Scott Kelly (astronaut)

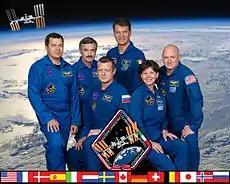
The Expedition 26 crew. (2010)

After completing his assignment as a back-up member for ISS Expedition 5 in 2002, Kelly was assigned as commander of STS-118 aboard "Endeavour". After the Space Shuttle "Columbia" disaster, STS-118 was delayed until August 2007. STS-118 launched on August 8, 2007. During the launch, the orbiter was struck by nine pieces of foam from the external tank just as "Columbia" had been on its final, fatal mission. The underside of "Endeavour" was examined by cameras on the robotic arm and the ISS, and was assessed to not be dangerously damaged. The Shuttle successfully docked with the ISS on August 10. "Endeavour"'s crew successfully added a truss segment, an external spare-parts platform, and a control moment gyroscope to the ISS. The mission was extended to 14 days while testing a new system that enabled docked shuttles to draw electrical power from the station. During the mission, four EVAs to install the new equipment were completed. The mission was ended a day early because of the approach of Hurricane Dean towards Houston. STS-118 completed 201 orbits, and landed on August 21, 2007, at the Kennedy Space Center, after 12 days, 17 hours, 55 minutes, and 34 seconds.